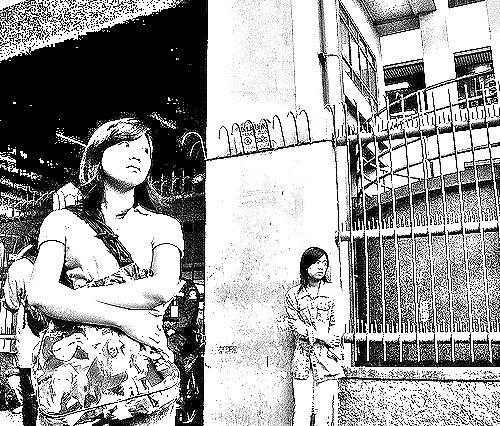
Portrait style: Sketch Portrait